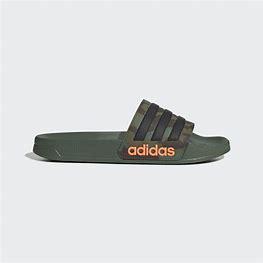
Brand: Adidas
Model: Adilette Shower